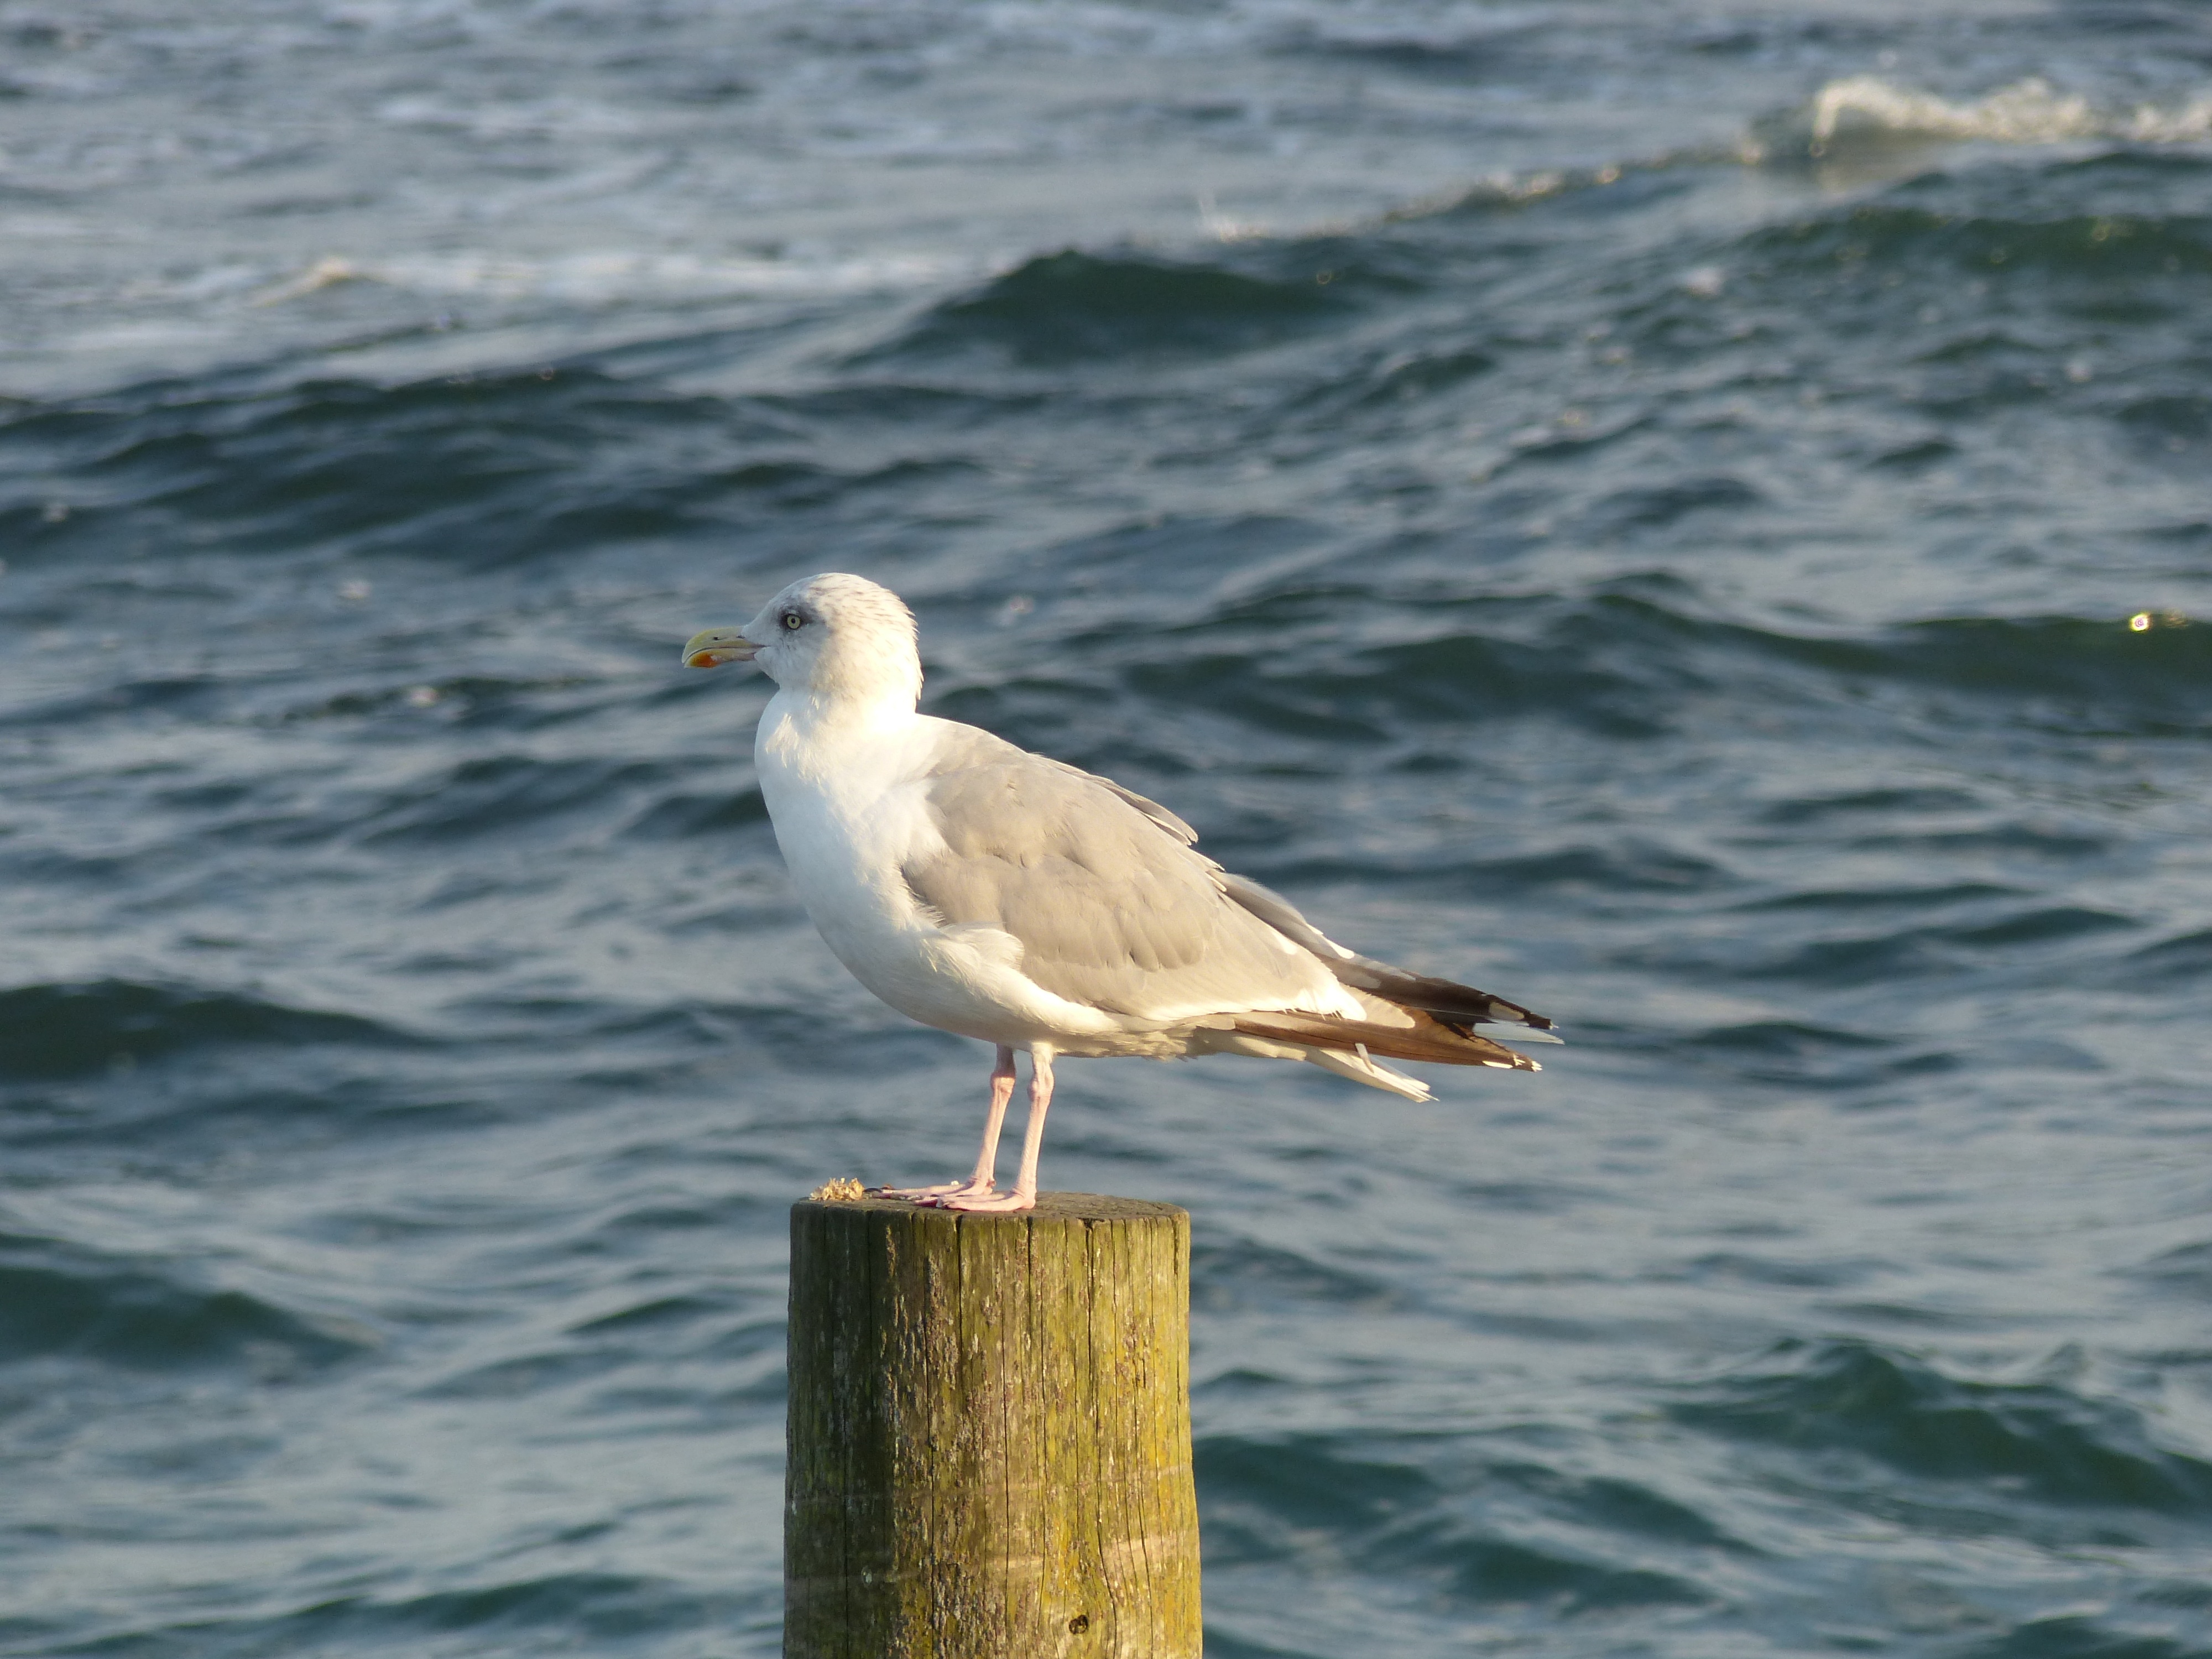
sea, coast, water, nature, rock, ocean, bird, wave, animal, seabird, seagull, gull, beak, fauna, vertebrate, bill, albatross, water bird, baltic sea, charadriiformes, bays, european herring gull